Simon Fraser University

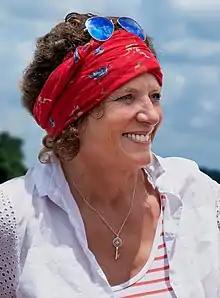

As of 2023, the university's alumni network included over 180,000 graduates from over 140 countries. Alumni have received a number of academic awards. As of 2011, four SFU graduates have been named Rhodes Scholars, including Joel Bakan.